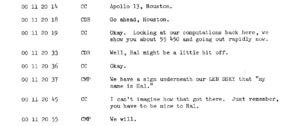
Extrait de la transcription des communications radio entre le centre de contrôle de mission et l'équipage d'Apollo 13, lorsqu'ils plaisantent à propos de HAL.
HAL 9000 est un personnage de fiction, un supercalculateur doté d'intelligence artificielle.